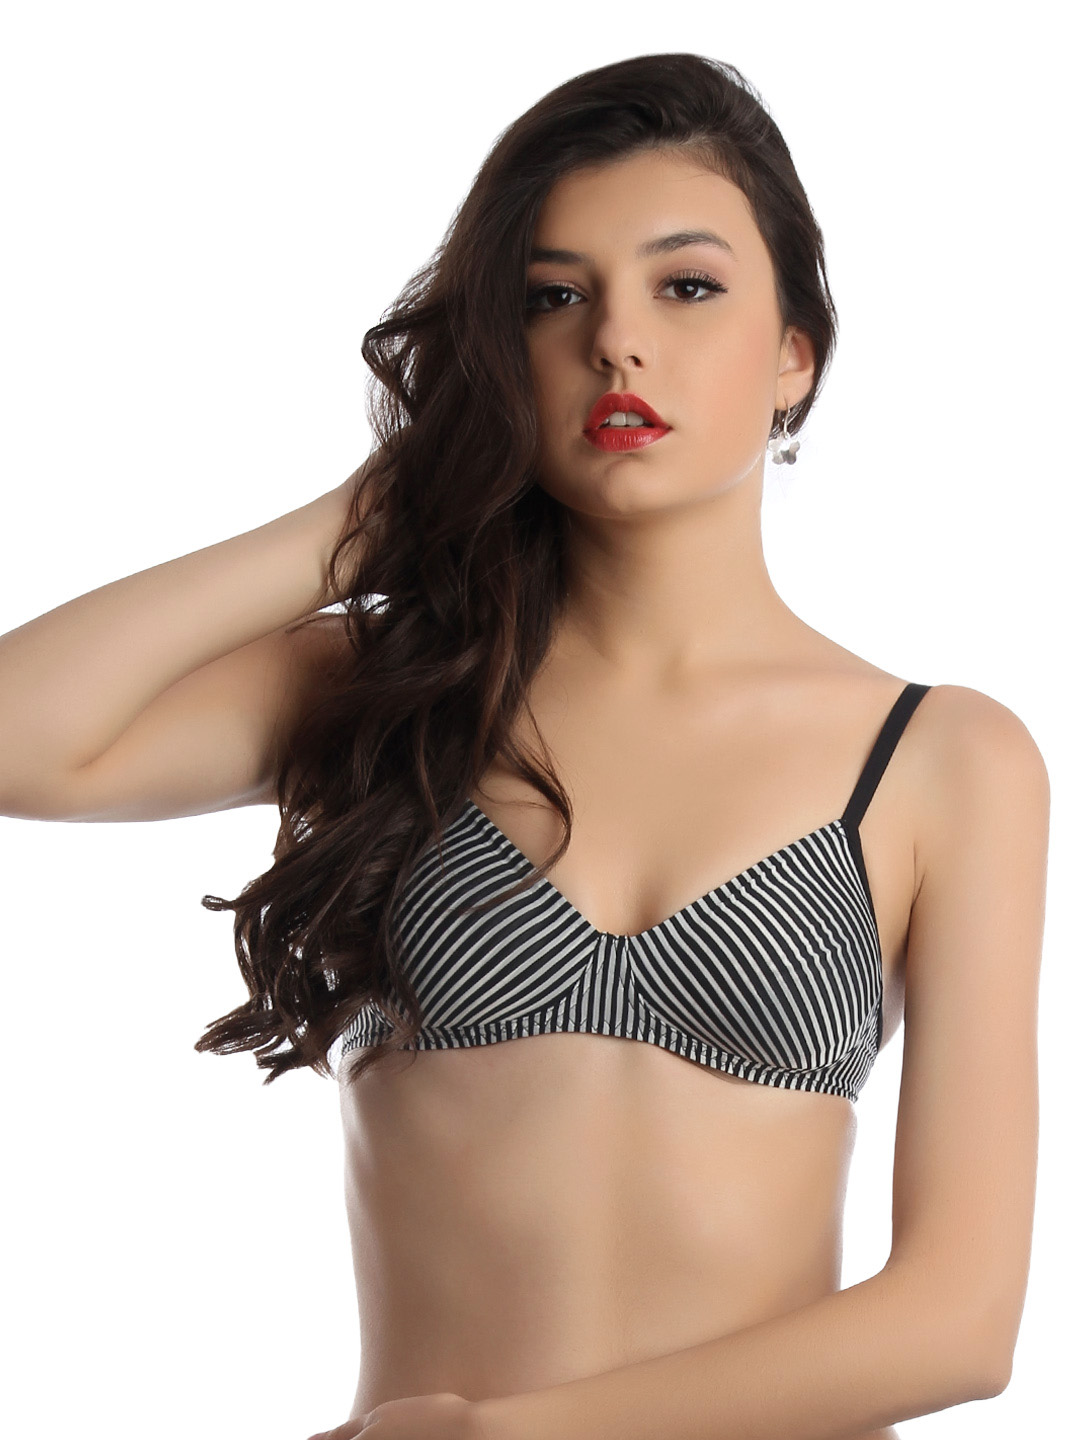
Enamor Black Smooth Bra
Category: Apparel / Innerwear / Bra
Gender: Women
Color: Black
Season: Summer 2017
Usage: Casual